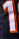
Number: 1